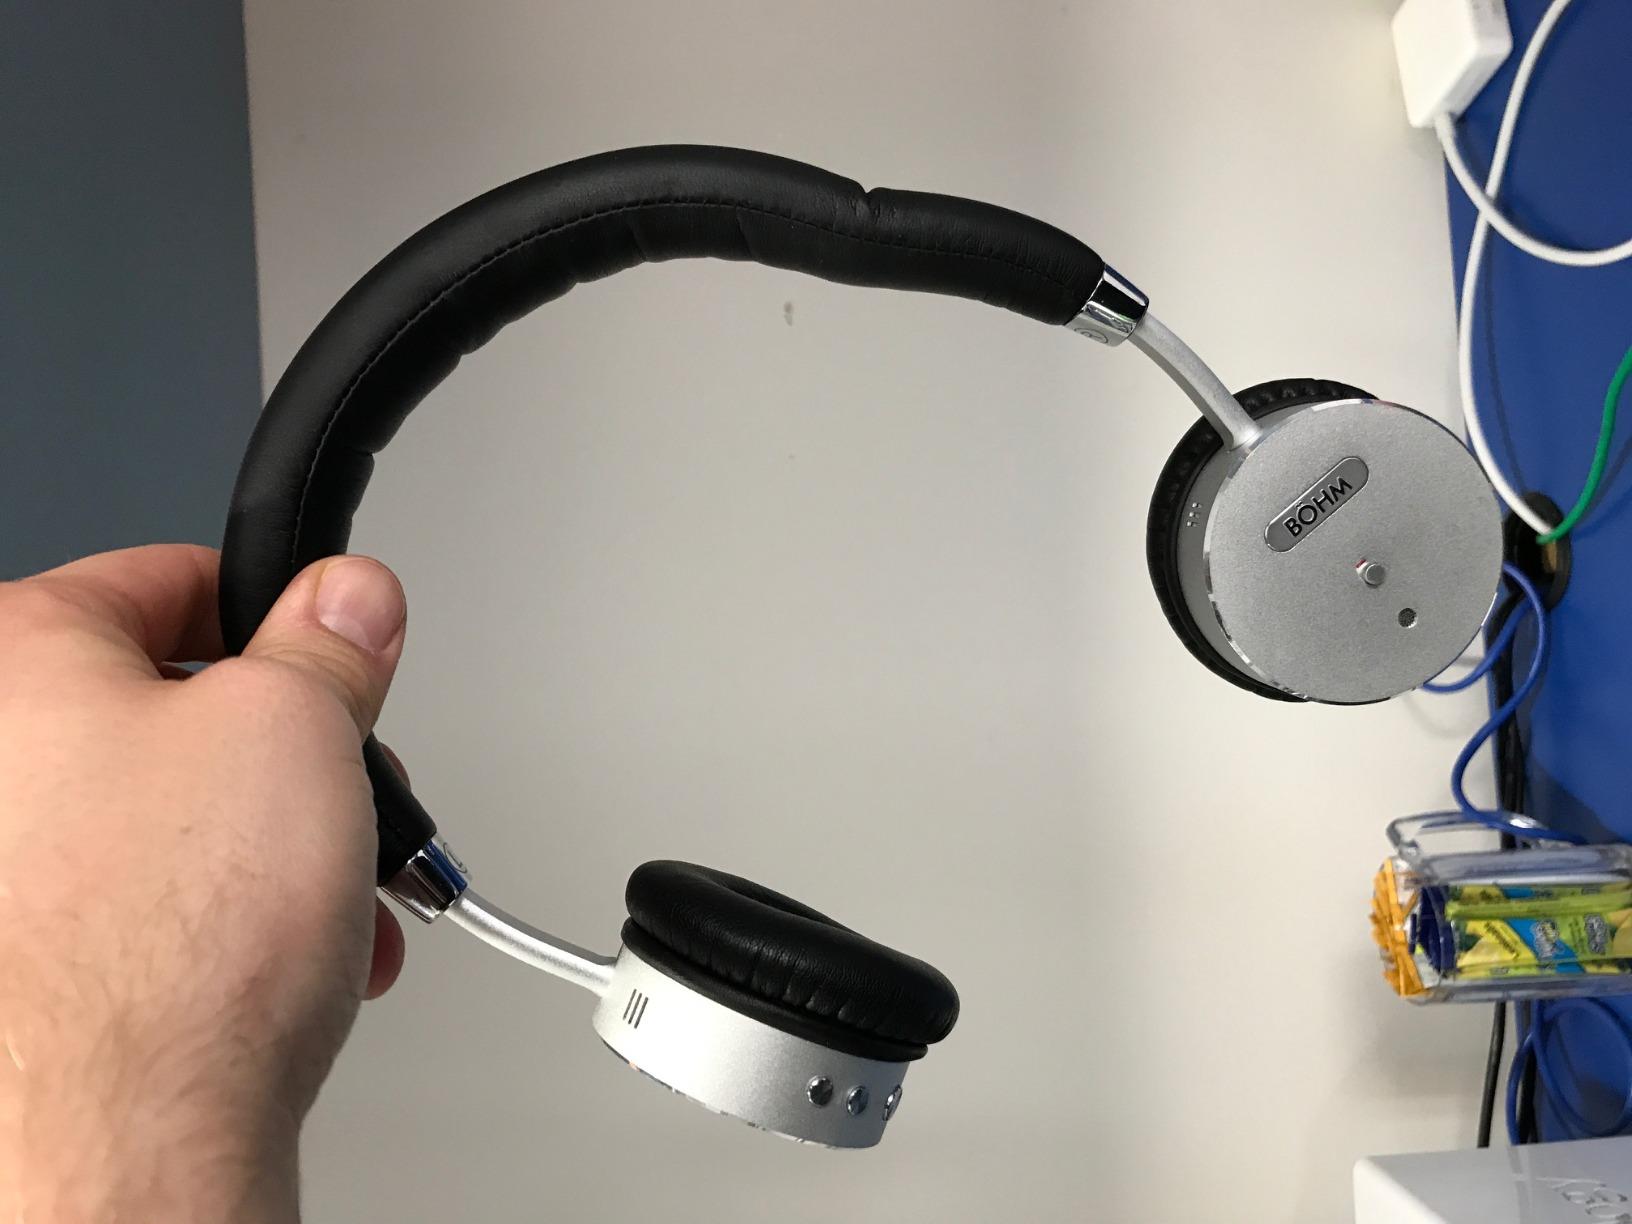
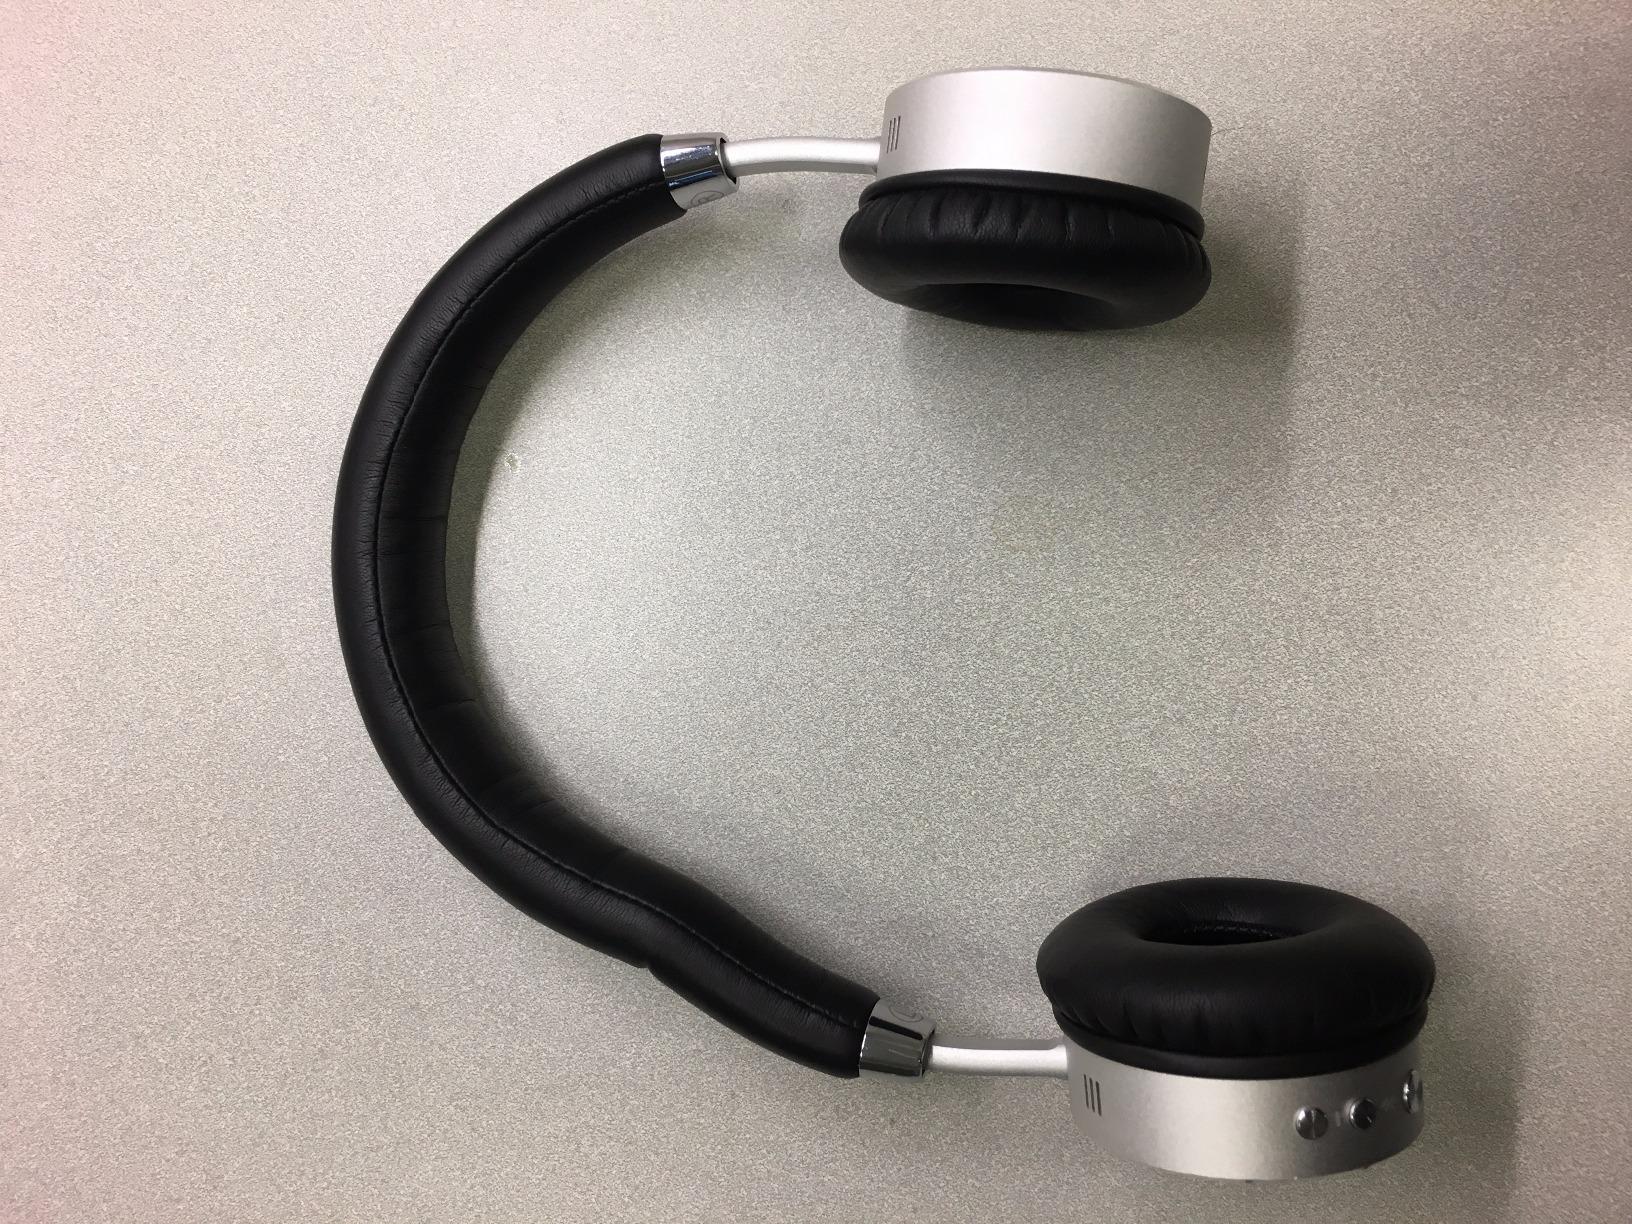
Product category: headphones
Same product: yes